Robert Clive

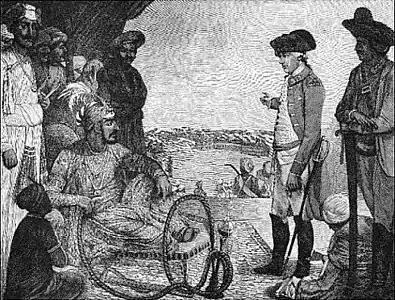
The Mughal Emperor Shah Alam II, as a pensioner of the British East India Company, 1781.

The whole hot season of 1757 was spent in negotiations with the Nawab of Bengal. In the middle of June Clive began his march from Chandannagar, with the British in boats and the sepoys along the right bank of the Hooghly River. During the rainy season, the Hooghly is fed by the overflow of the Ganges to the north through three streams, which in the hot months are nearly dry. On the left bank of the Bhagirathi, the most westerly of these, above Chandernagore, stands Murshidabad, the capital of the Mughal viceroys of Bengal. Some miles farther down is the field of Plassey, then an extensive grove of mango trees.